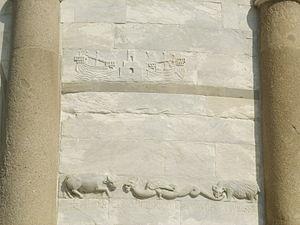
La Piazza dei Miracoli, ou place de la Cathédrale de Pise, est le centre religieux et le lieu artistique et touristique le plus important de Pise. Inscrite au patrimoine mondial de l’UNESCO depuis 1987, on peut y admirer les monuments qui forment le centre de la vie religieuse de la ville.